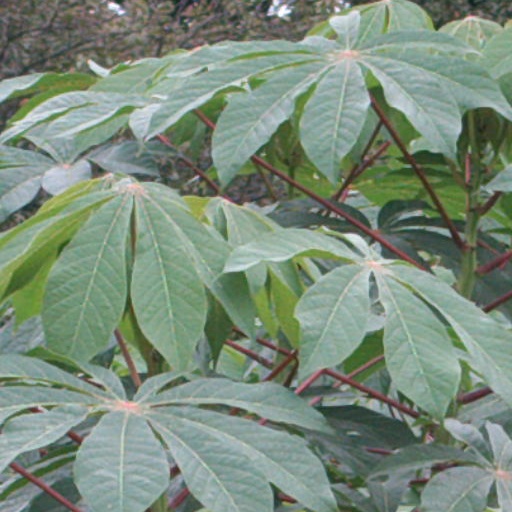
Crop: cassava